Caltrain Modernization Program

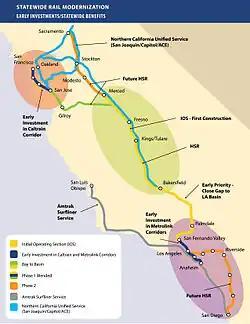
A map detailing California high-speed rail's "bookend projects", or projects at the tail end of high-speed rail route to improve public transportation and access to high-speed rail stations.

Despite increasing ridership, Caltrain experienced a budget crisis in 2011 that nearly forced it to cut service to peak commute hours only, while funding sources for electrification remained unidentified. At the same time, the California High-Speed Rail Authority (CHSRA) was having trouble identifying a route from San Jose to San Francisco in the face of local opposition. In response, U.S. Representative Anna Eshoo, State Senator Joe Simitian, and Assemblymember Rich Gordon announced a "blended" plan to partially fund electrification with high-speed rail money in return for allowing high-speed rail trains to share tracks in the future. Later, Caltrain announced that it had studied the plan and believed it to be feasible.